Sabbinge Castle

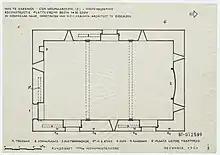
Sabbinge Castle in the early 14th century.

Before restoration, the foundations of an eight sided stair tower were found along the northern part of the western wall of the tower house. This did not belong to the original design of the tower house, because it decreased the defensive capabilities.